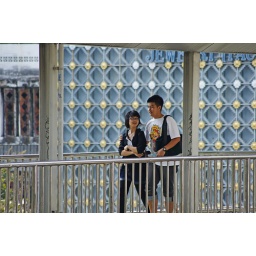
Young couple walking over a road bridge in Bangkok